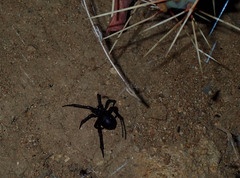
Species: Lactrodectus_hesperus